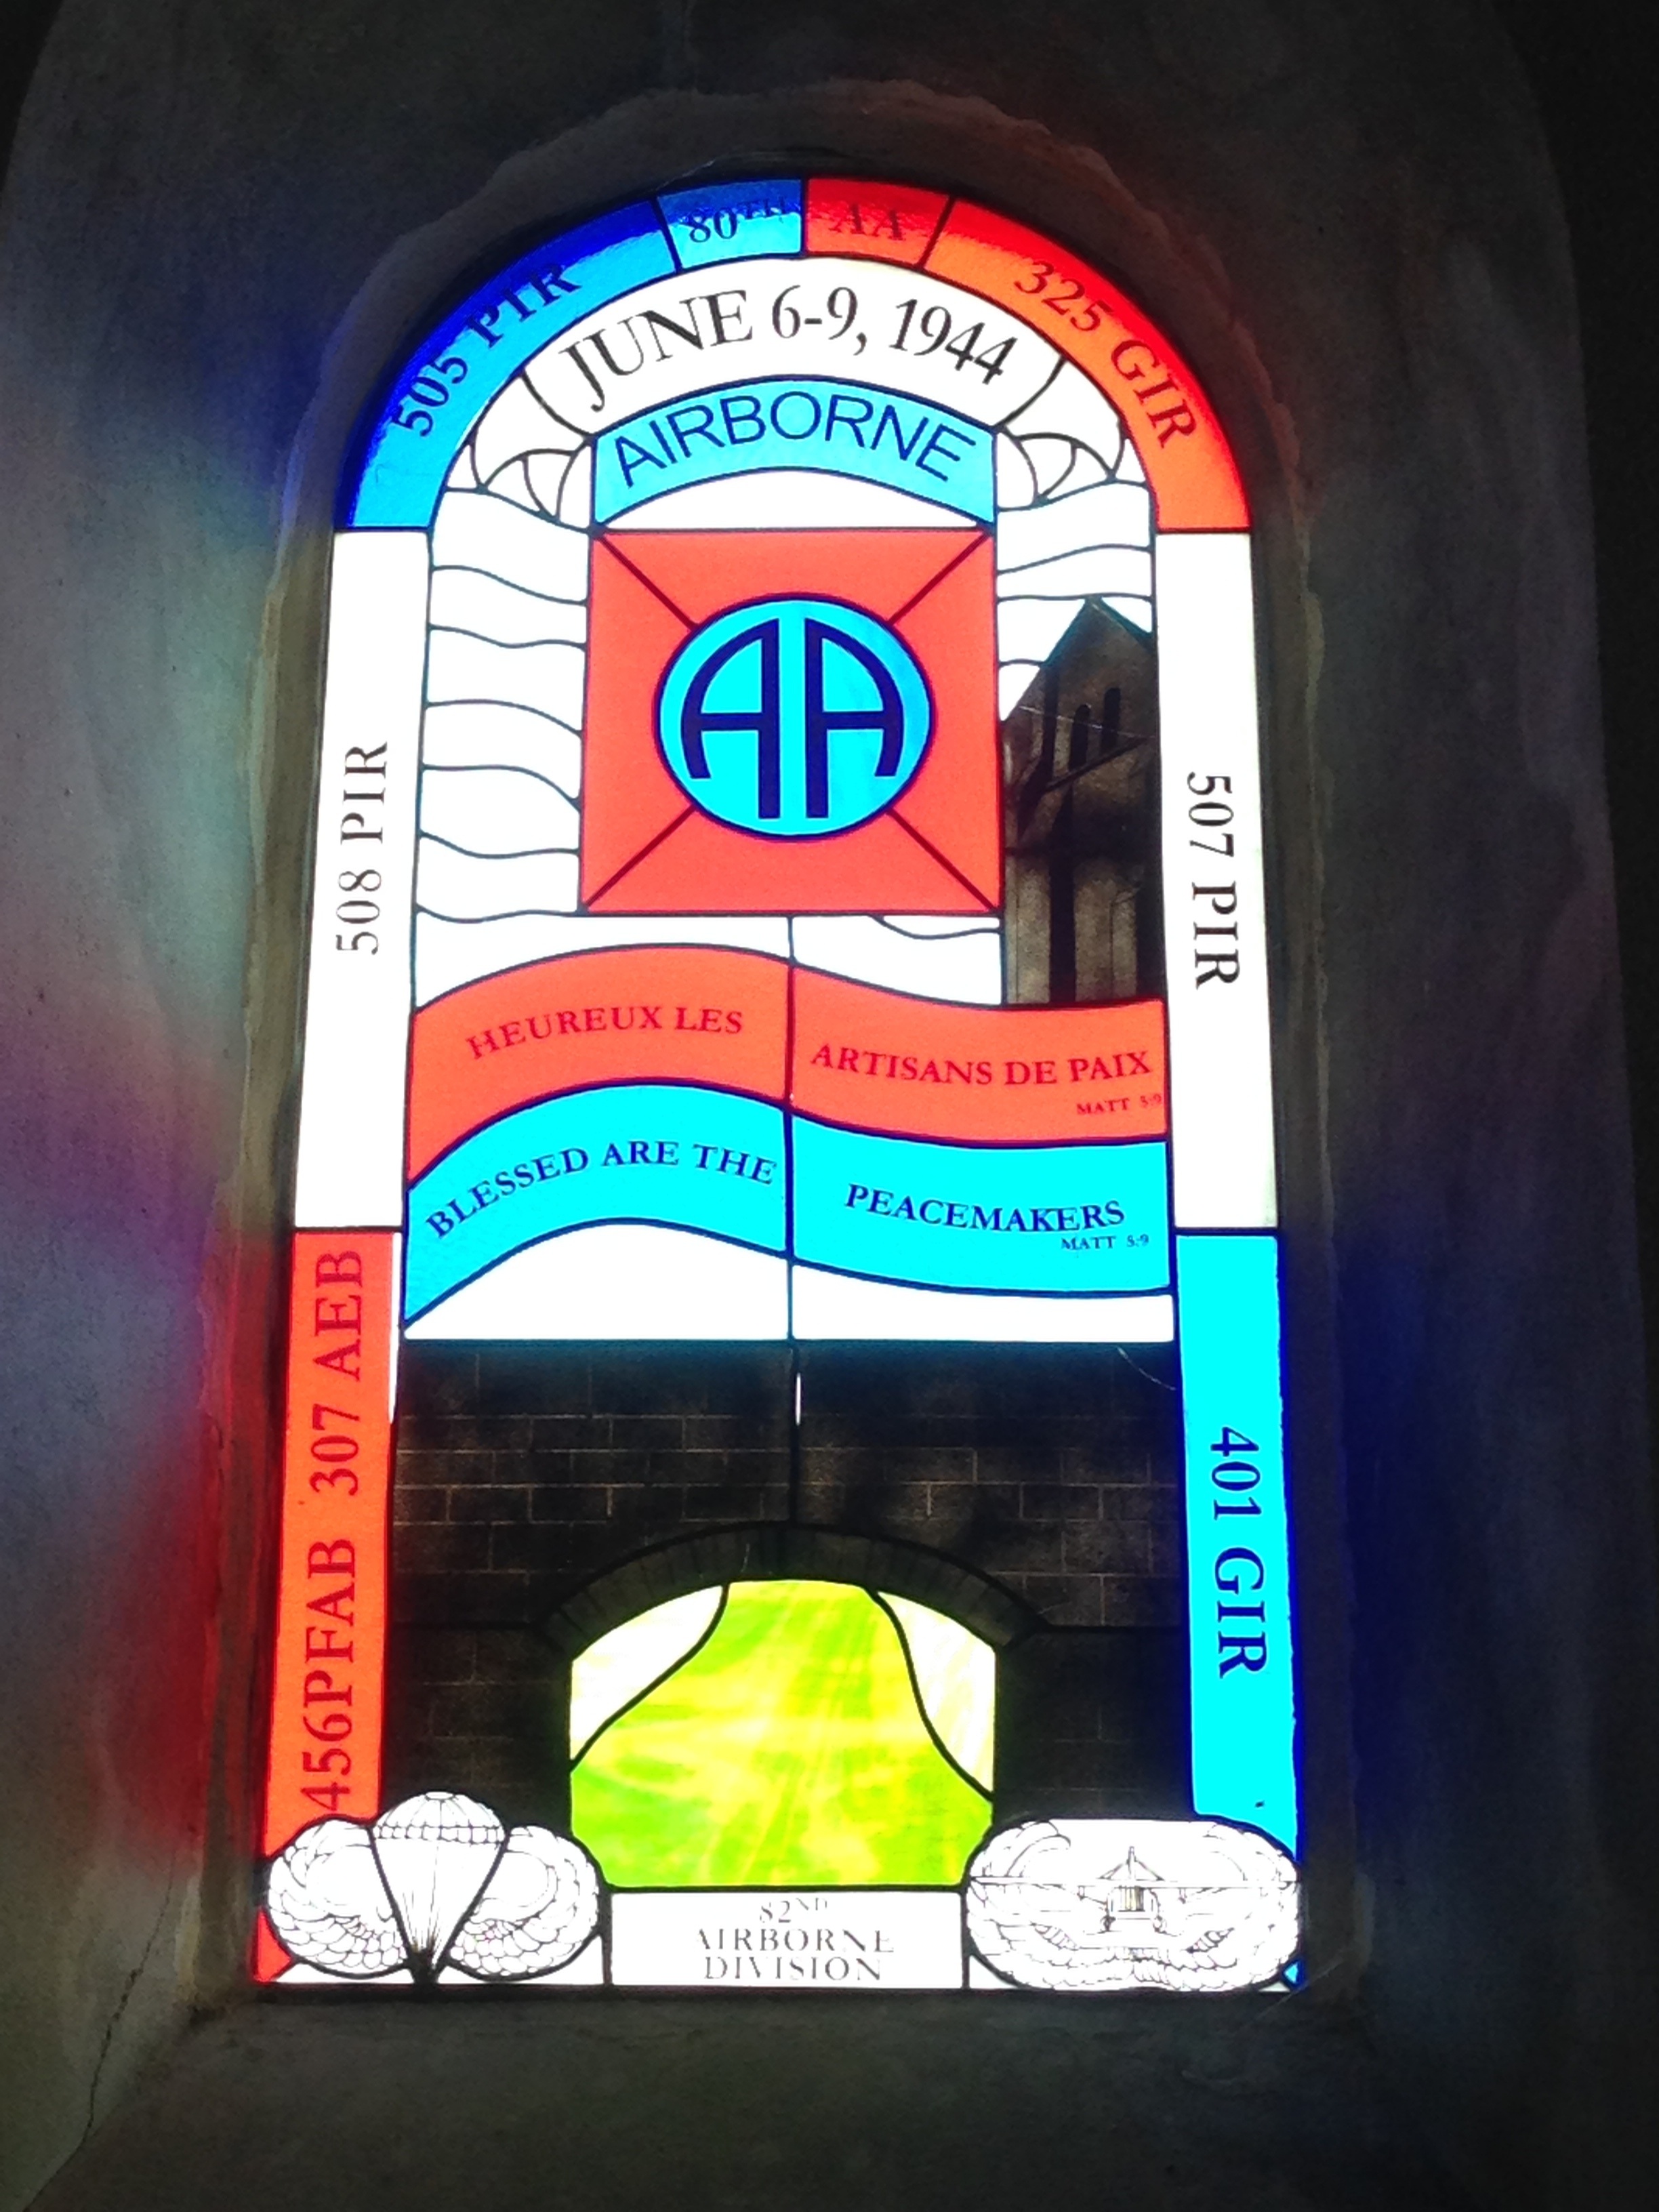
window, glass, advertising, color, chapel, signage, material, stained glass, utah, poster, image, landing, shape, june 44